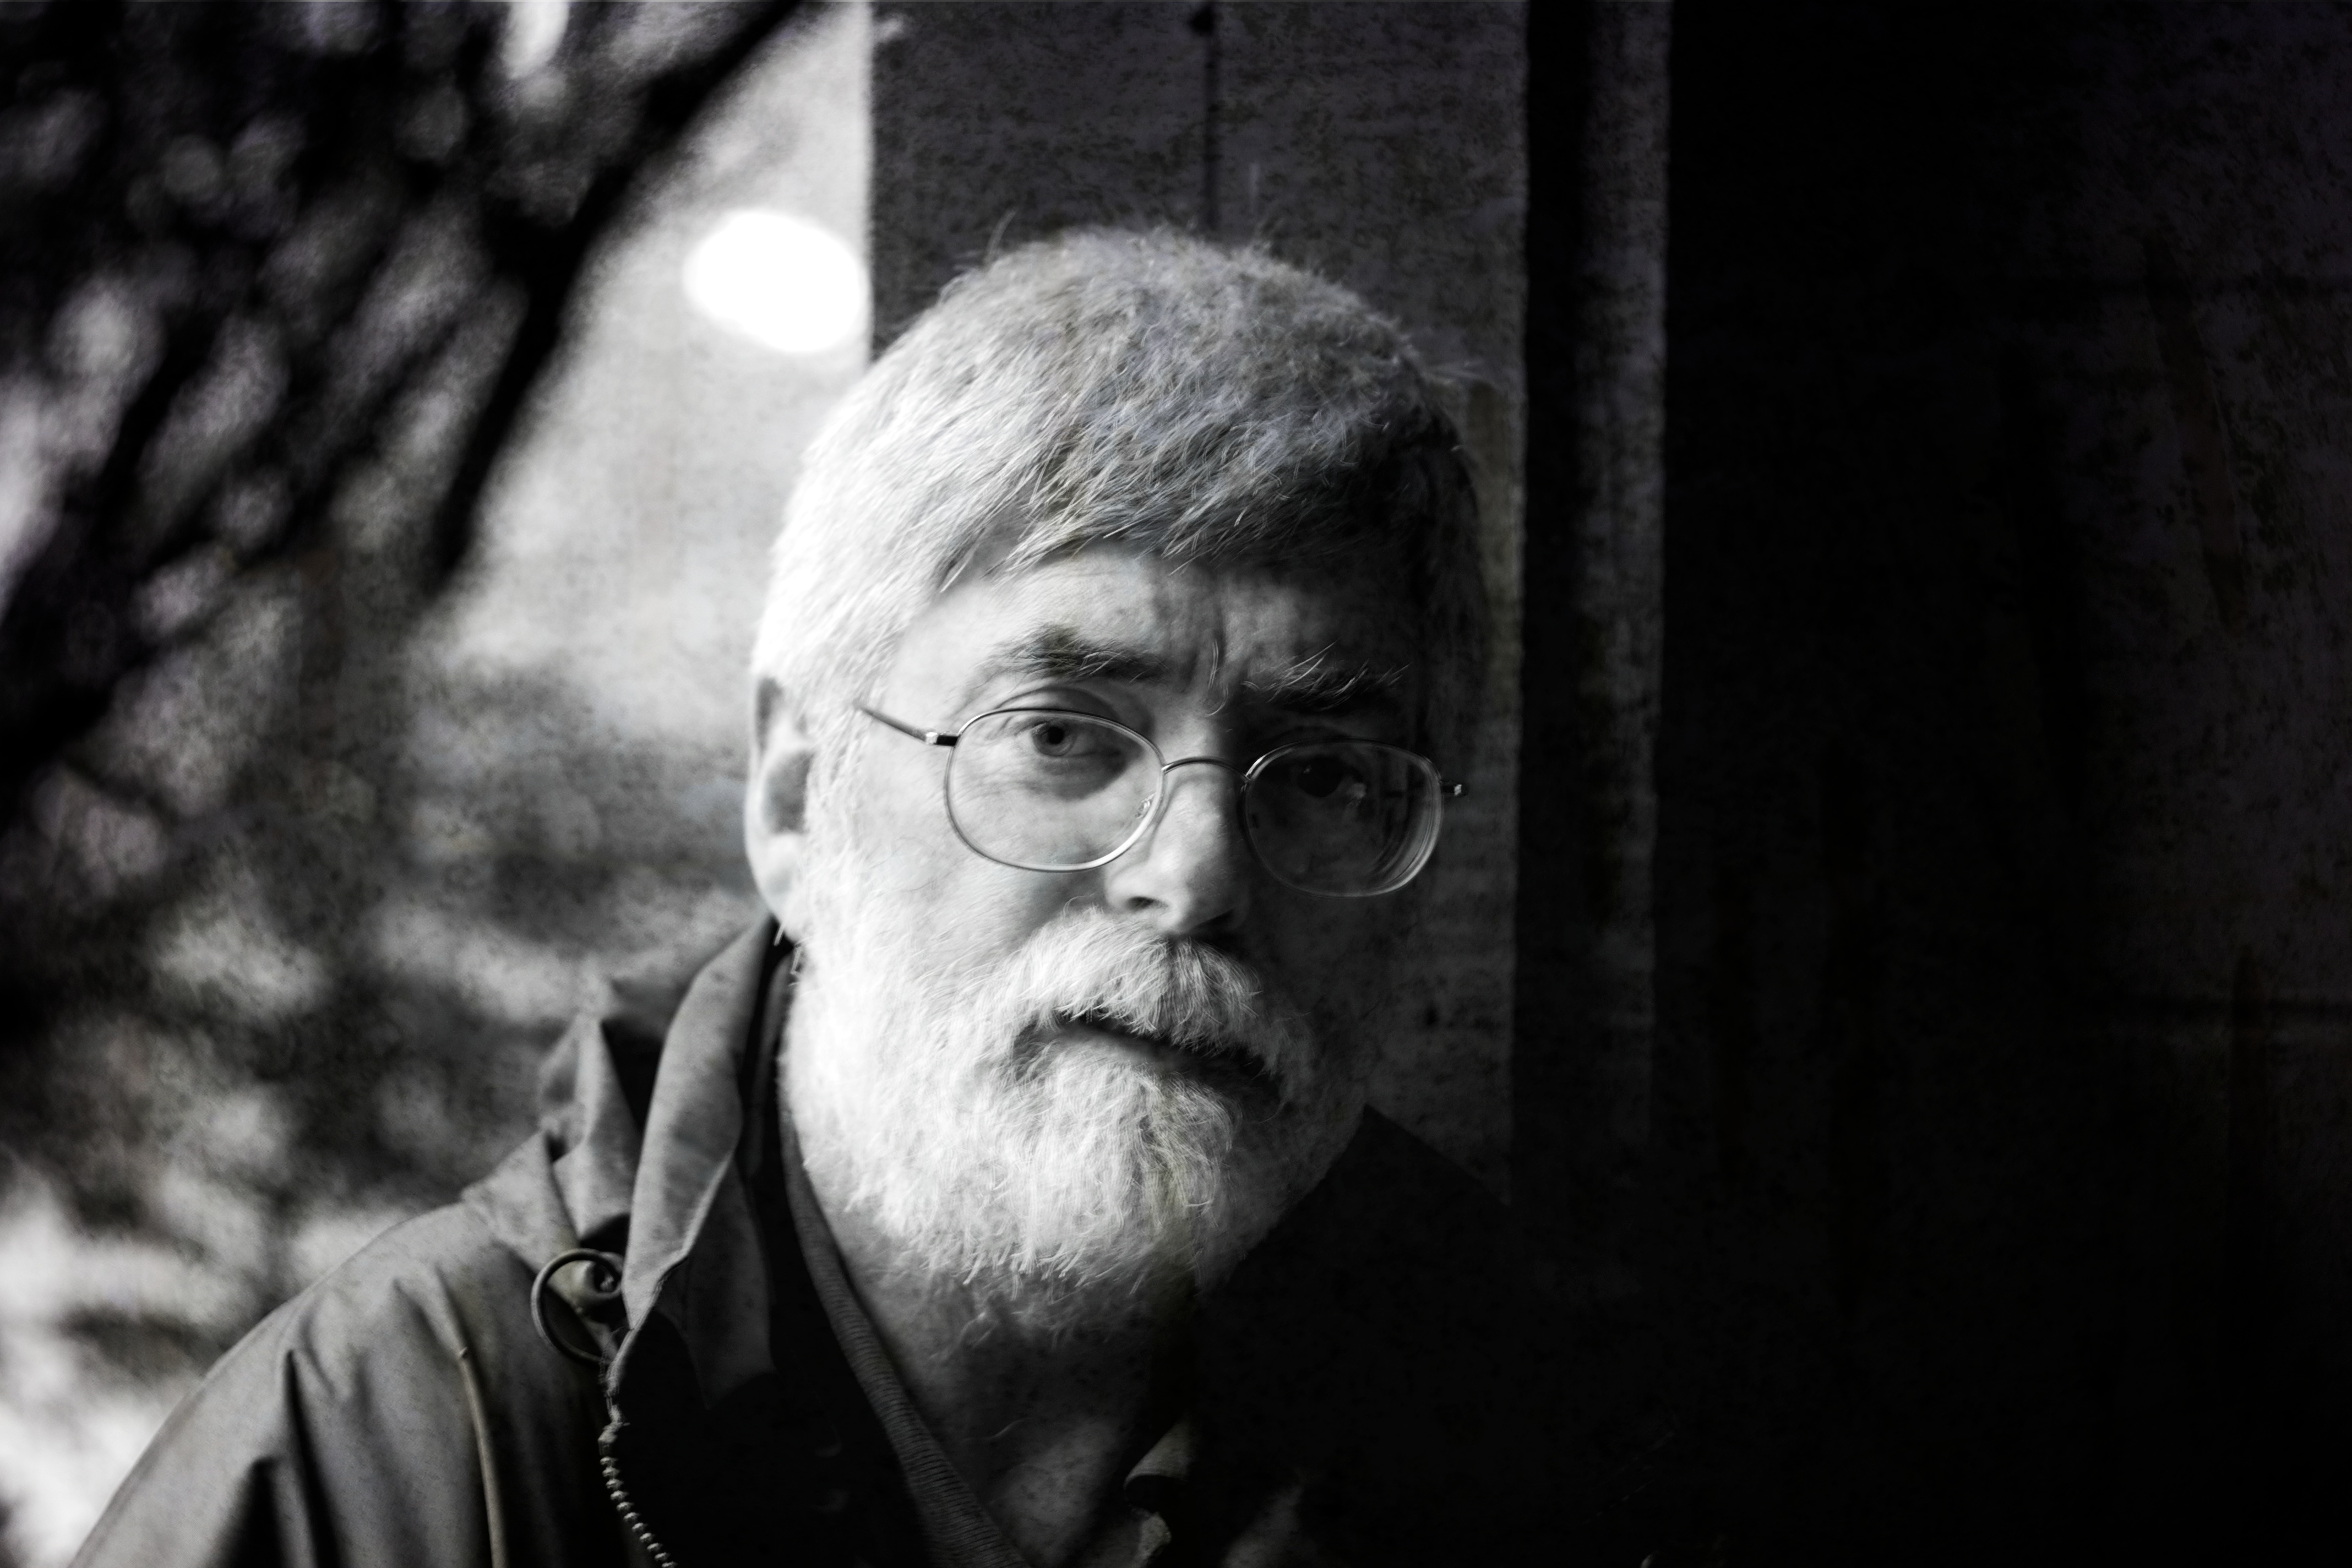
man, person, black and white, photography, cliff, zoo, portrait, darkness, black, monochrome, bw, blackwhite, 50mm, glasses, sony, textures, 2010, tigers, a700, clifford, whipsnade, keeper, portrit, siberiantigers, keeperforaday, 38yrsexperience, monochrome photography, film noir, facial hair